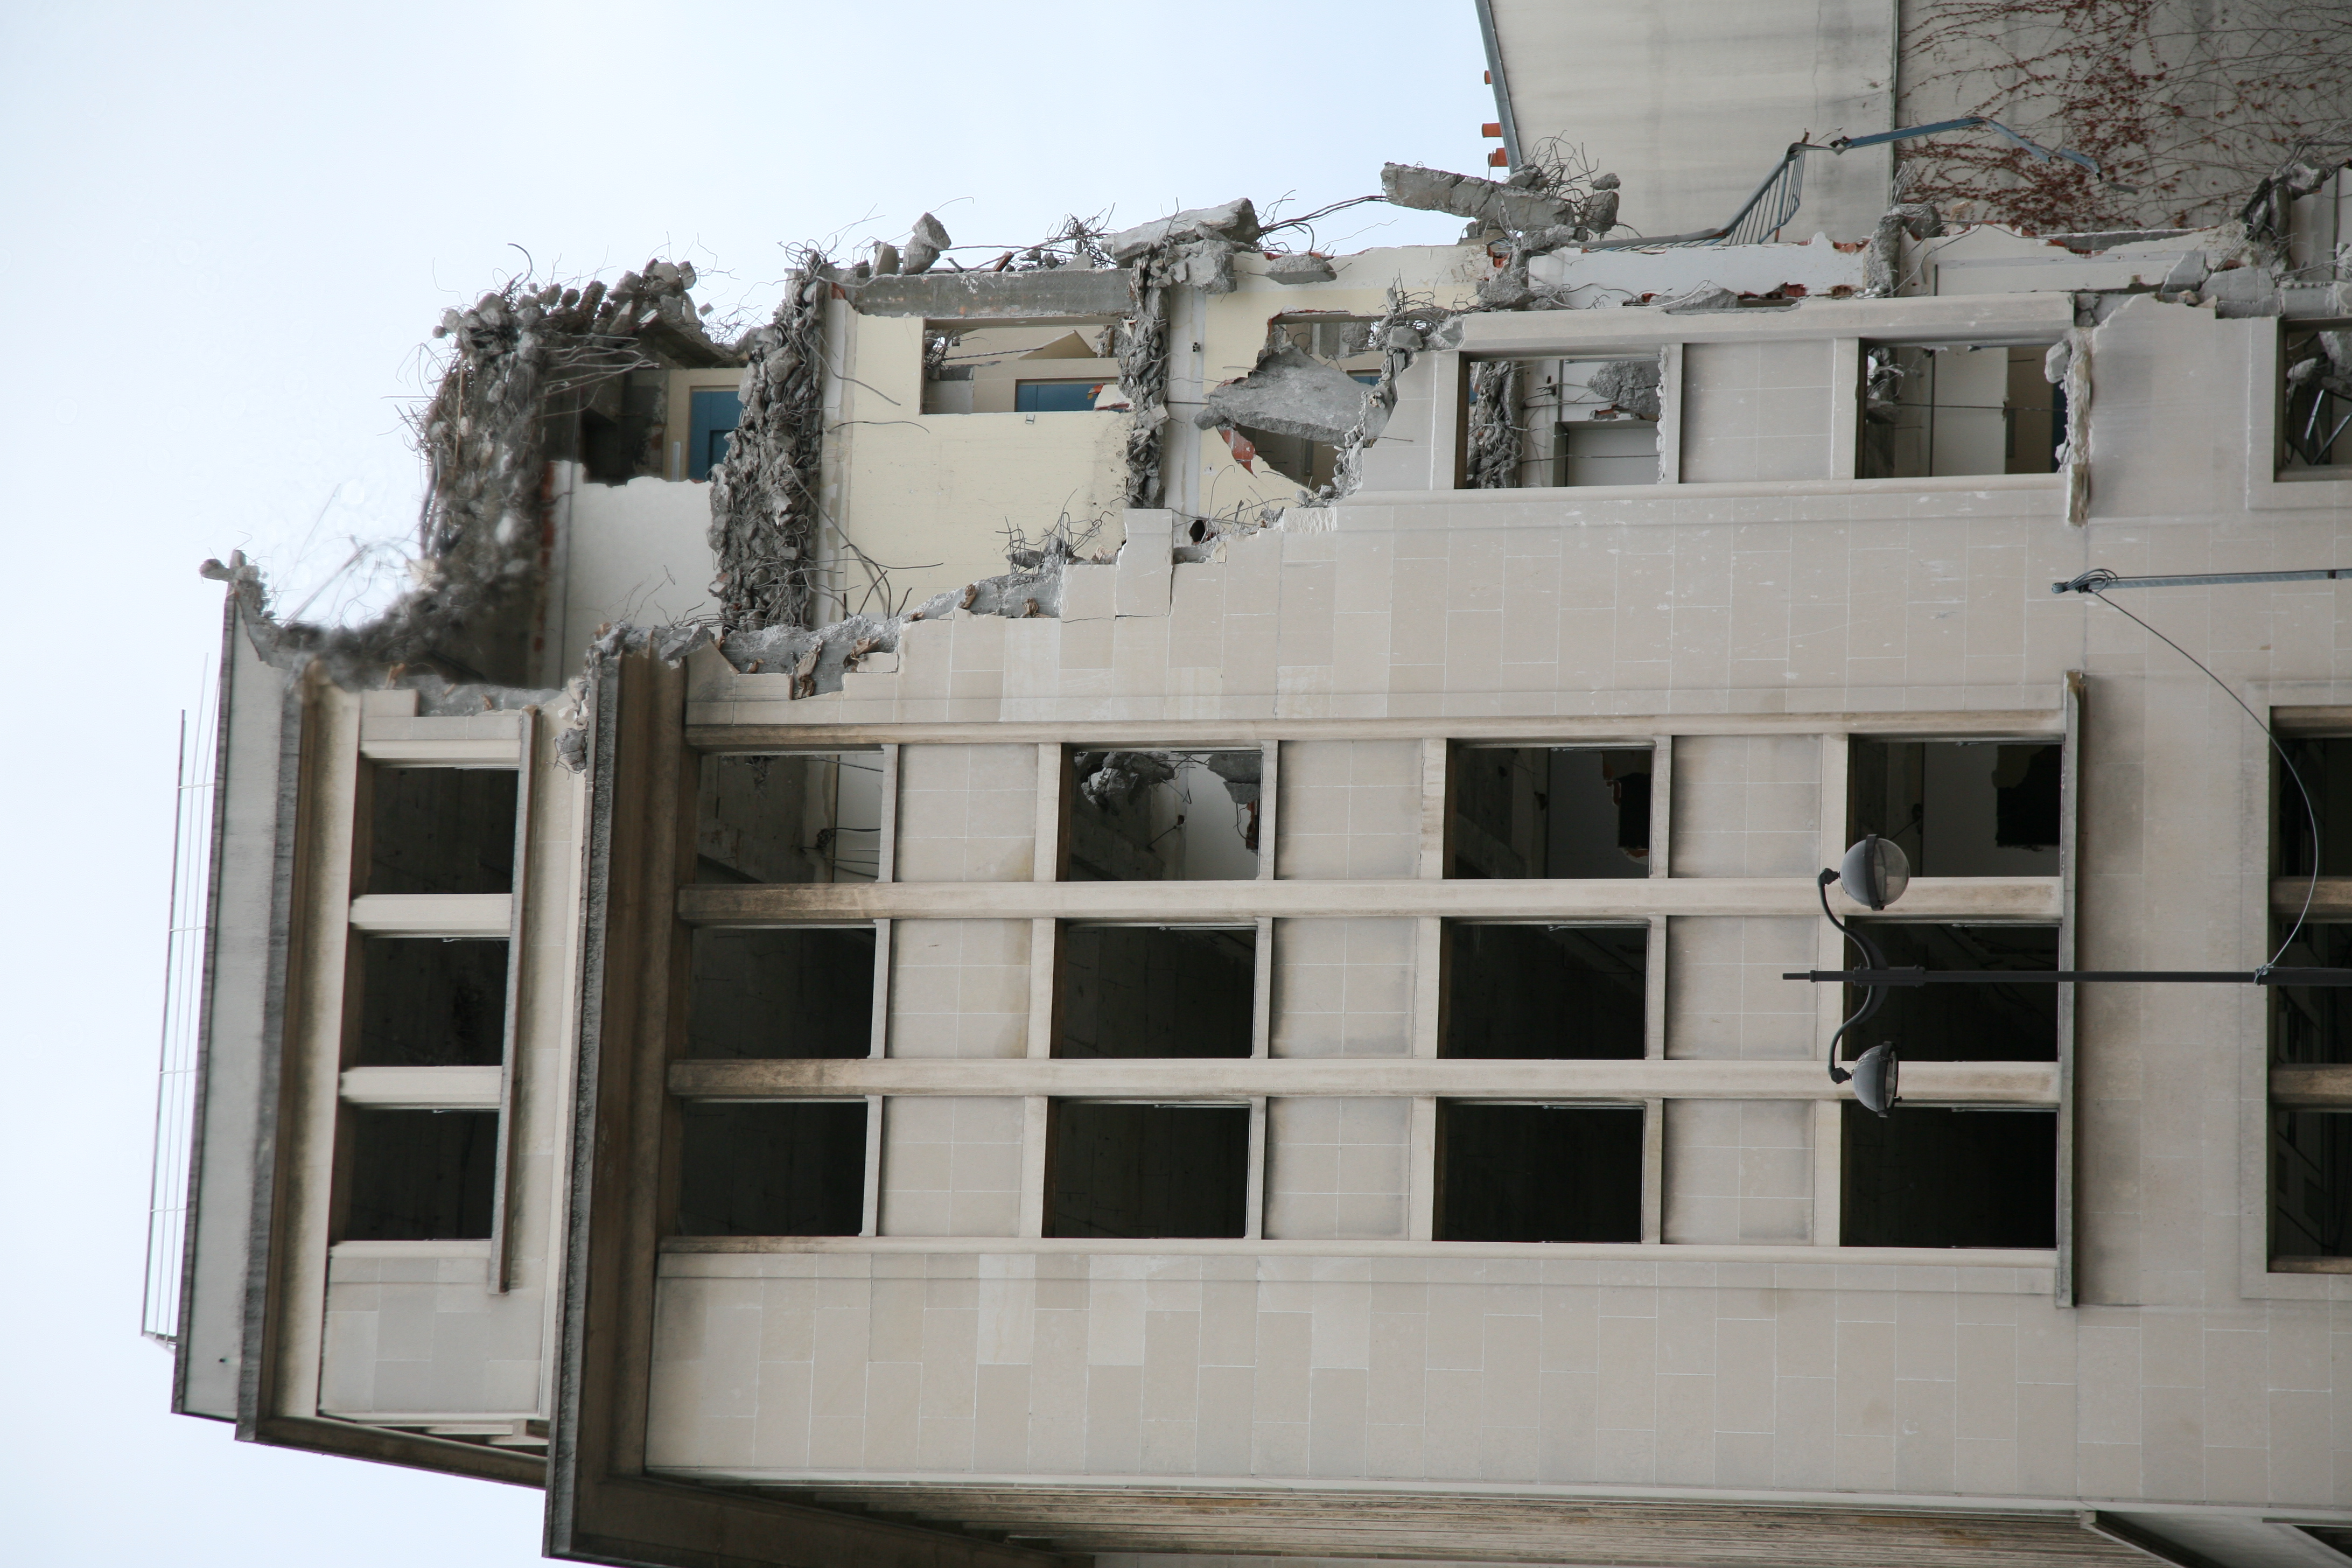
architecture, white, house, window, building, paris, france, tower, facade, apartment, tower block, cool image, batiment, demolition, abriss, parigi, parijs, pary, demolicin, urban area